UoSAT-2

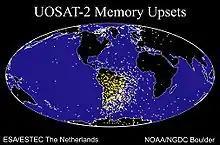
Data upsets

As it went around the Earth it encountered data upsets, geo-located around the South Atlantic anomaly.